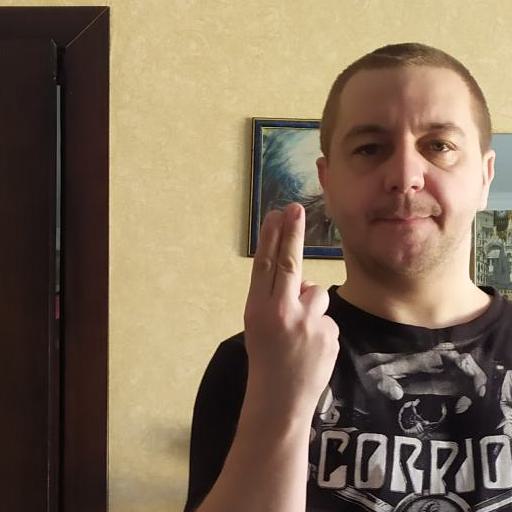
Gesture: two_up_inverted